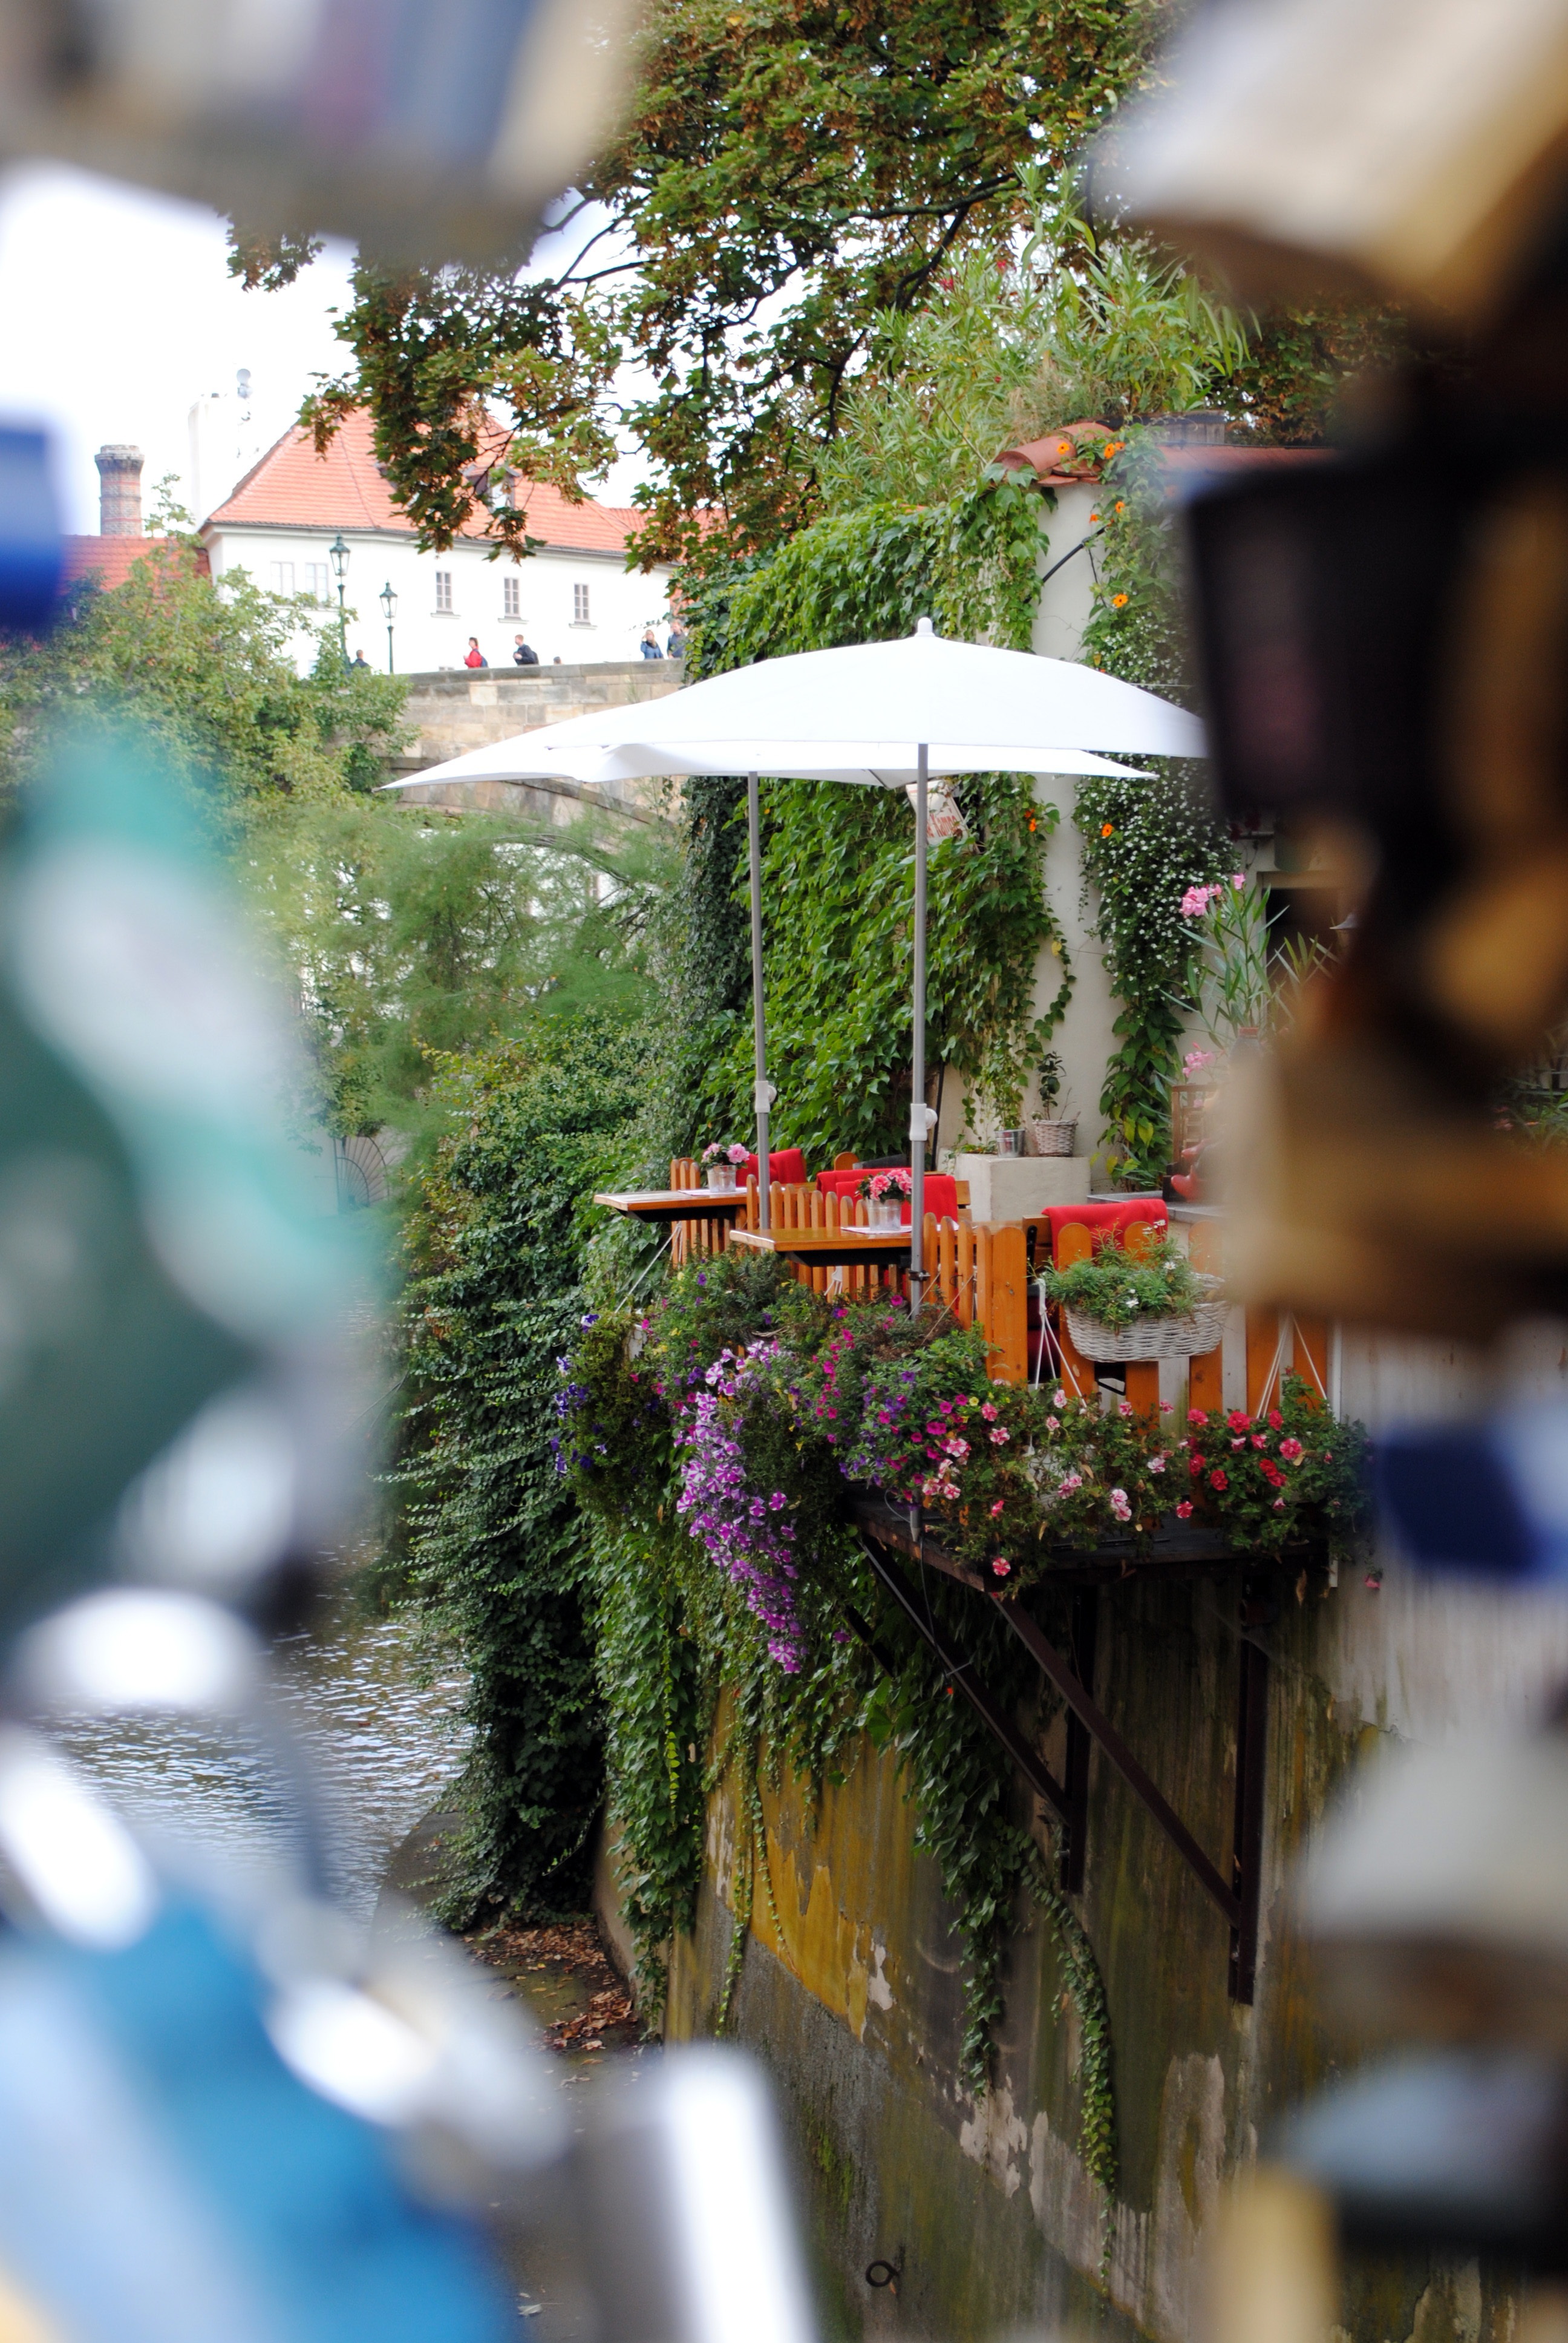
tree, plant, bridge, flower, river, balcony, spring, green, color, prague, garden, flora, season, castles, czech republic, love locks